Joshilaay

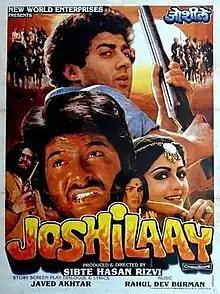
Poster

Joshilaay is a 1989 Indian Hindi-language action film directed by Sibte Hassan Rizvi. Loosely based on the 1988 Bengali film "Ora Charjon", the film stars Sunny Deol, Anil Kapoor, Sridevi, Meenakshi Sheshadri in the lead roles. The music was composed by R. D. Burman.